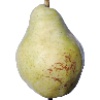
Label: pear_williams